Tom Clancy

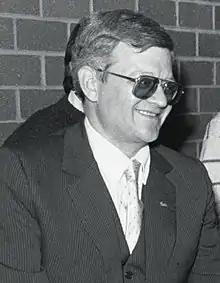
Clancy in November 1989

Thomas Leo Clancy Jr. (April 12, 1947 – October 1, 2013) was an American novelist. He is best known for his technically detailed espionage and military-science storylines set during and after the Cold War. Seventeen of his novels have been bestsellers and more than 100 million copies of his books have been sold. His name was also used on screenplays written by ghostwriters, nonfiction books on military subjects occasionally with co-authors, and video games. He was a part-owner of his hometown Major League Baseball team, the Baltimore Orioles, and vice-chairman of their community activities and public affairs committees.